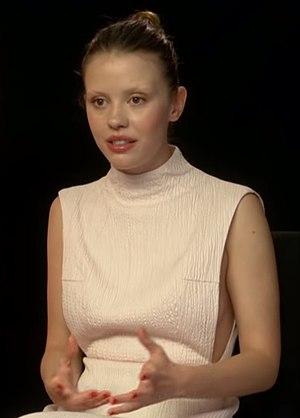
Mia Goth, née le 30 novembre 1993 à Southwark en Angleterre, est une actrice et mannequin britannique.